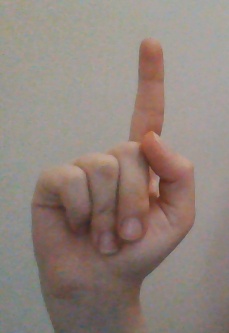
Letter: bb